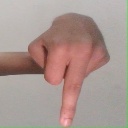
अक्षर: प